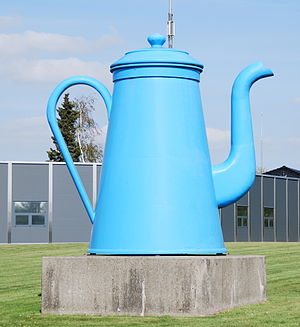
Peter Larsens Kaffe / Tidligere verdens største kaffekande
Verdens største kaffekande indtil 2012.